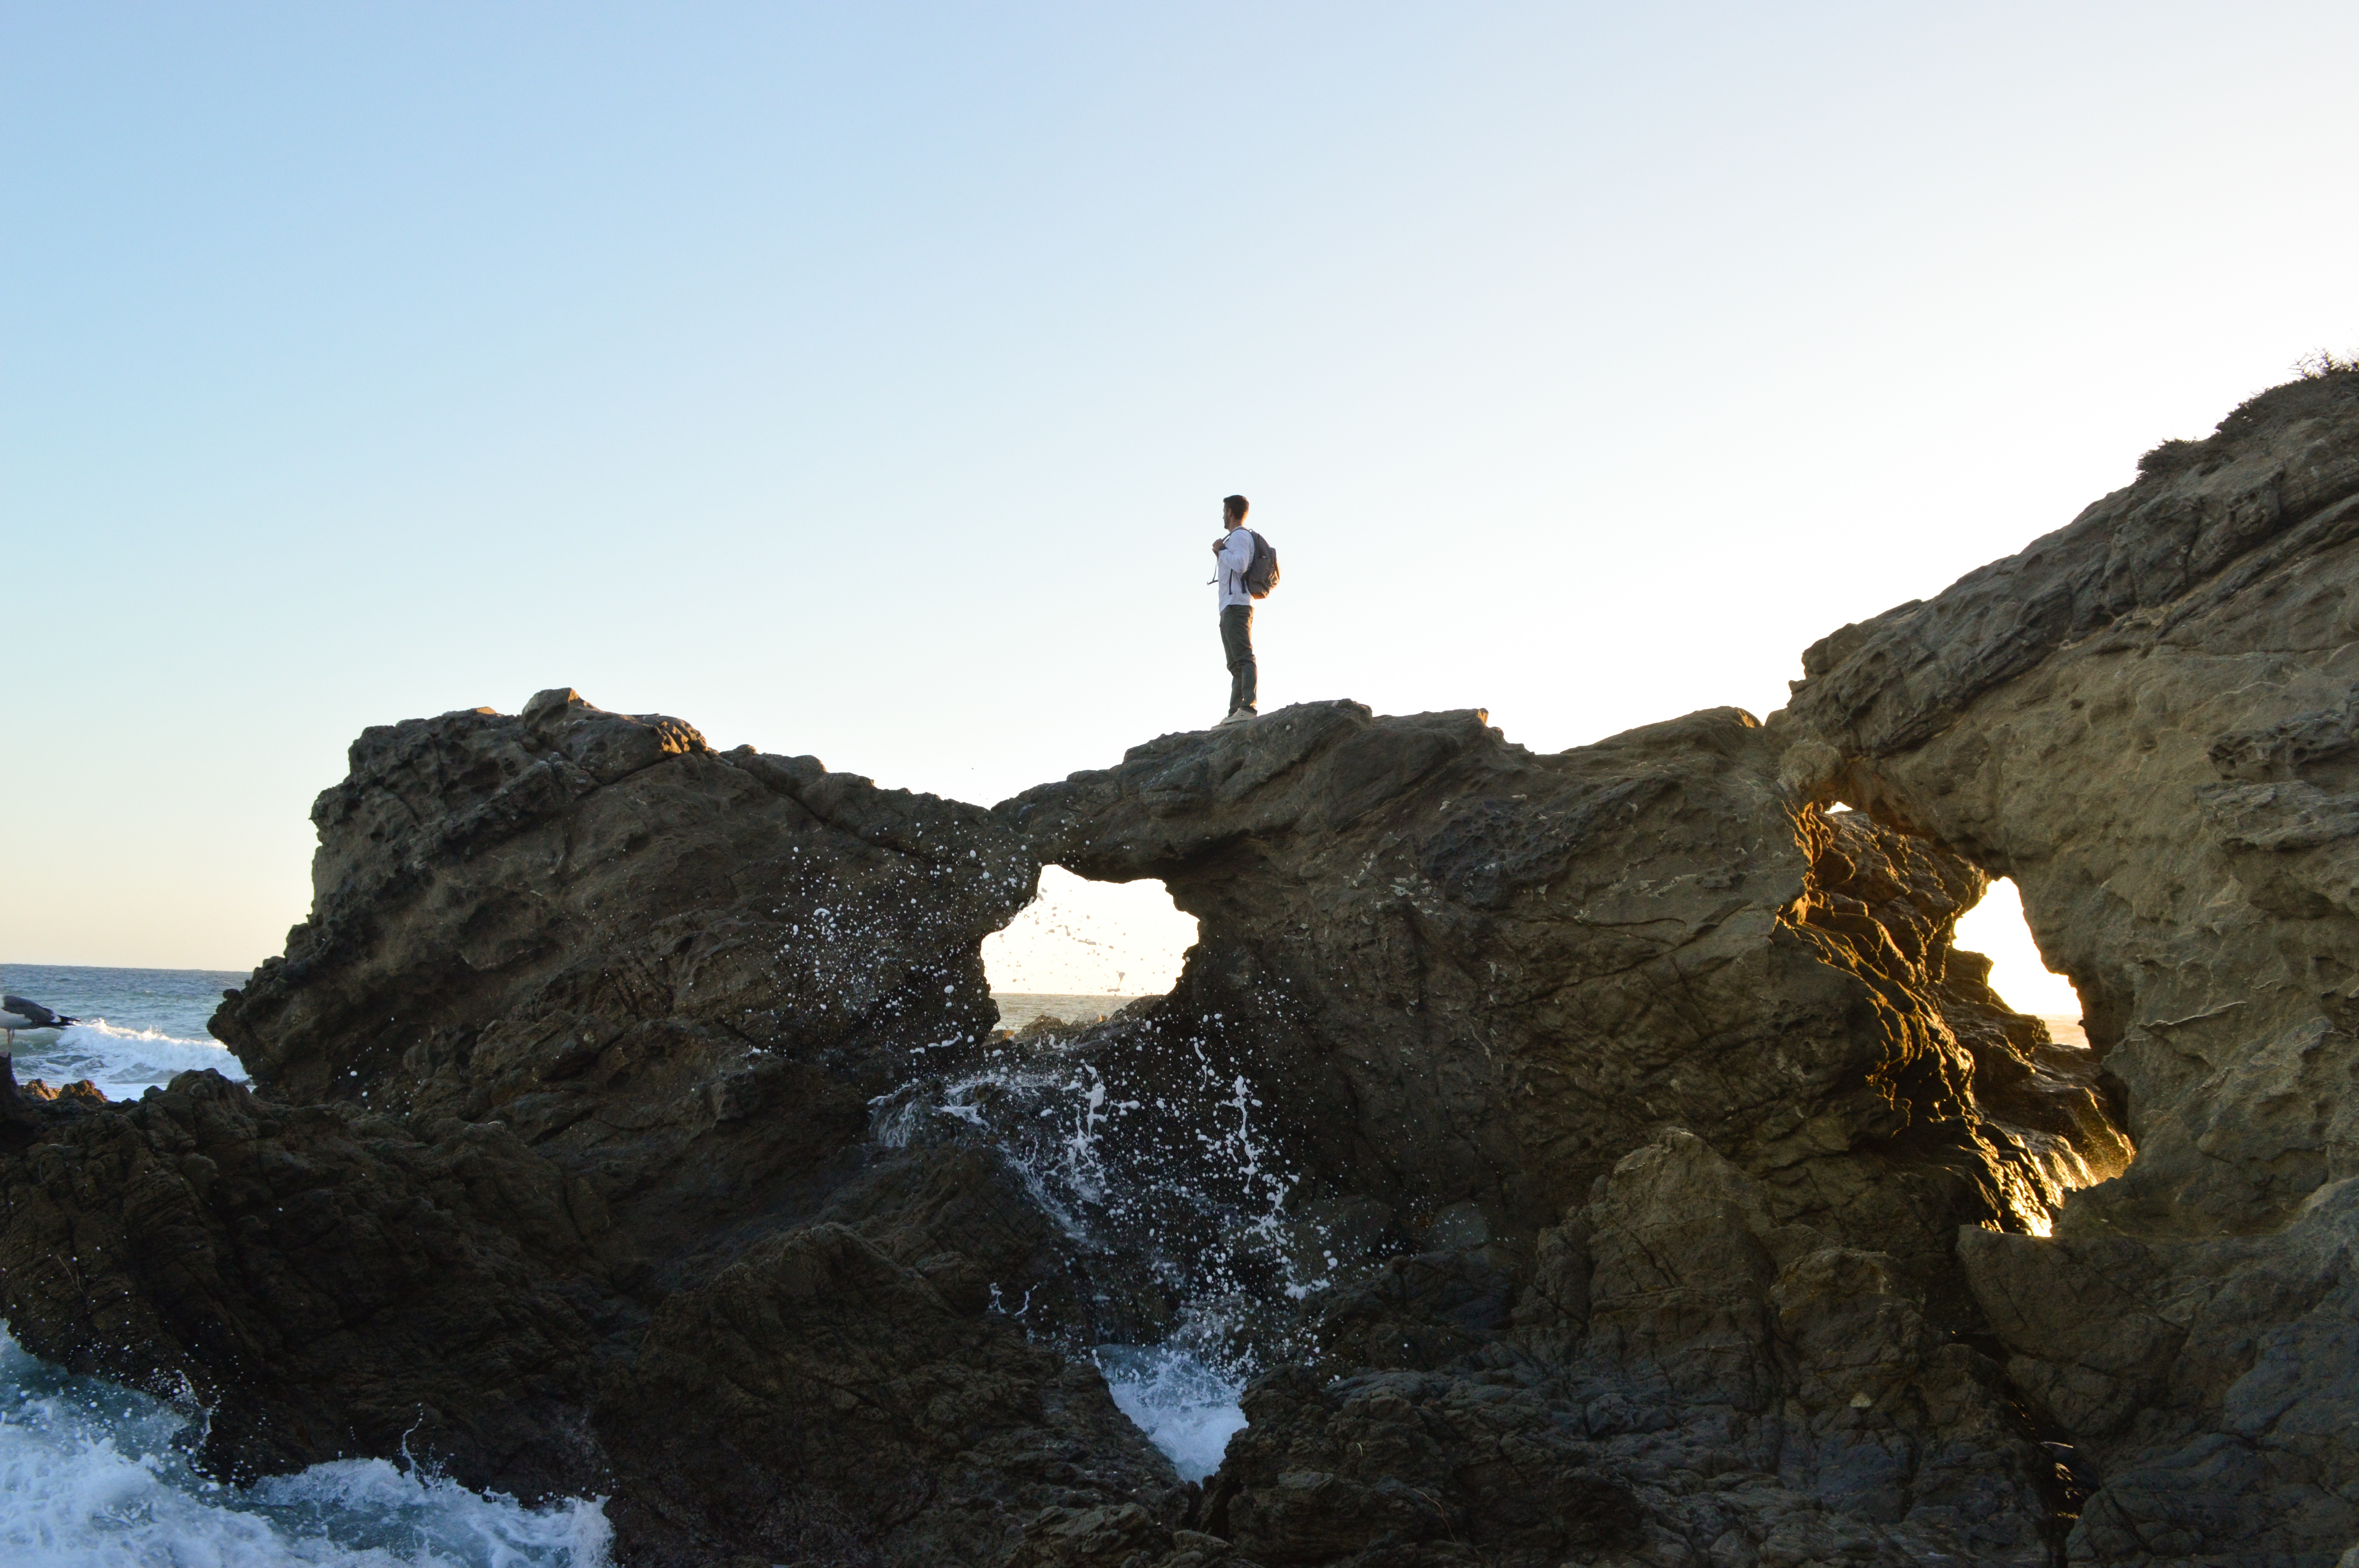
man, sea, coast, water, rock, ocean, person, mountain, wave, adventure, view, tourist, formation, cliff, splash, traveler, rock formation, extreme sport, seashore, terrain, material, rocks, waves, geology, viewpoint, cape